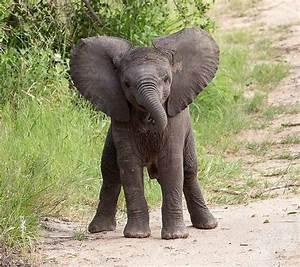
elephant